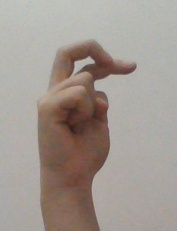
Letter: zay